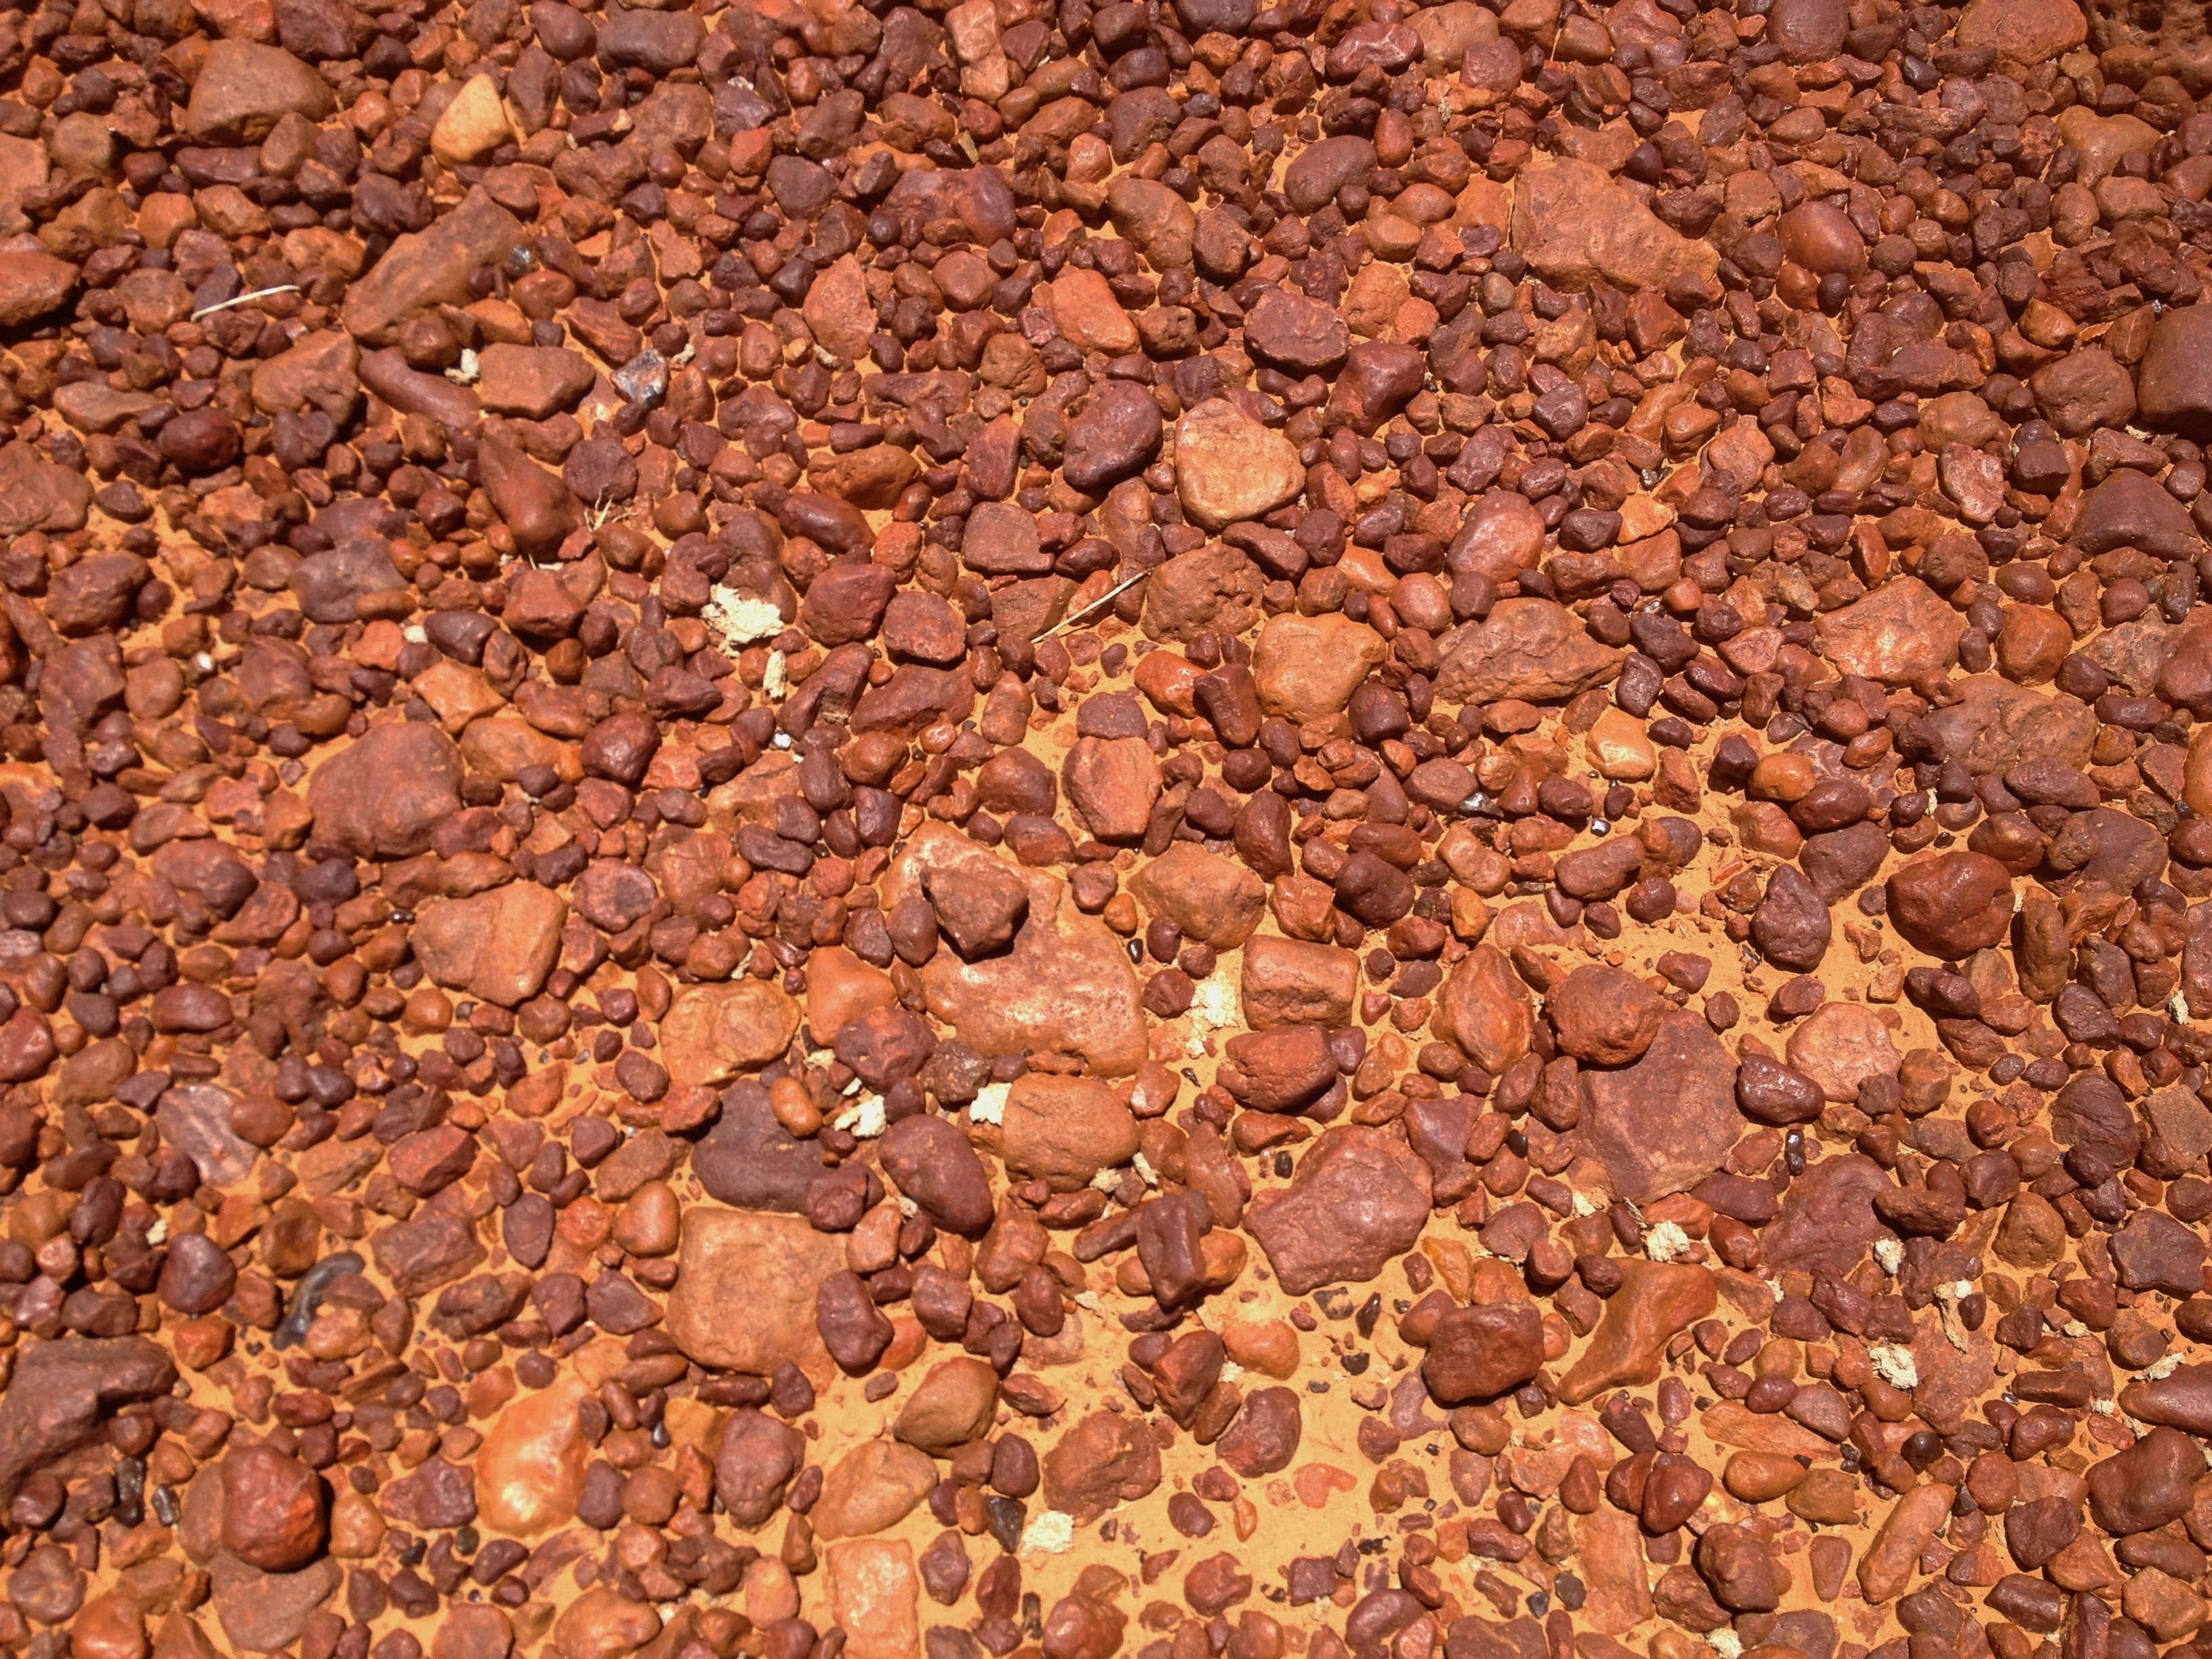
rock, wood, food, soil, material, gravel, gibber plain, simpson desert, bedourie